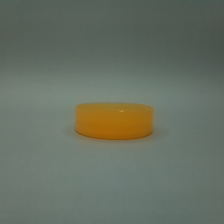
Color: red/orange/pink/fuchsia/brown
Cap type: flip-top cap